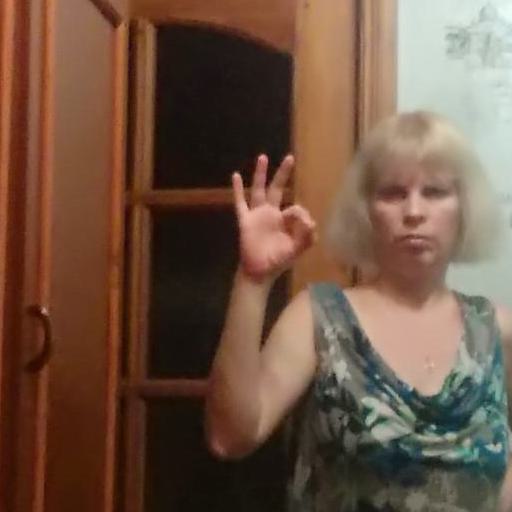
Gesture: ok